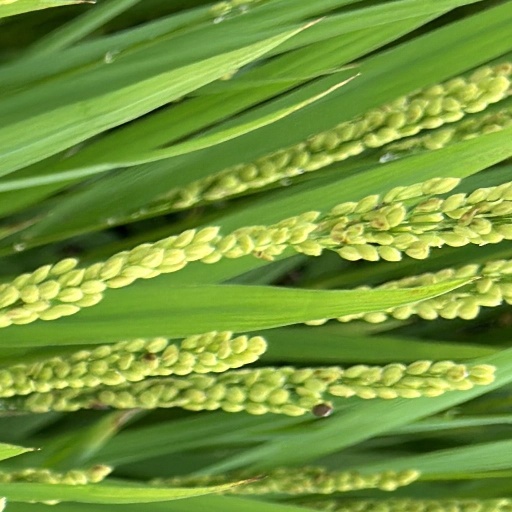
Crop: rice